History of India–United States relations

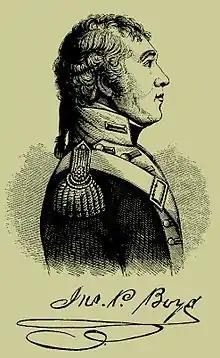
John Parker Boyd: American mercenary soldier who served the Maratha Empire in 1790s

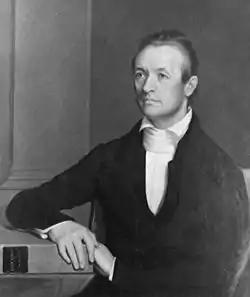
Adoniram Judson: The first Baptist American Missionary to India

Adoniram Judson was the first American missionary to go abroad. On June 17, 1812, the Judsons arrived in Calcutta. When the War of 1812 became known, British officials forced him to leave and he went to Burma in 1813, where he spent four decades as a missionay.